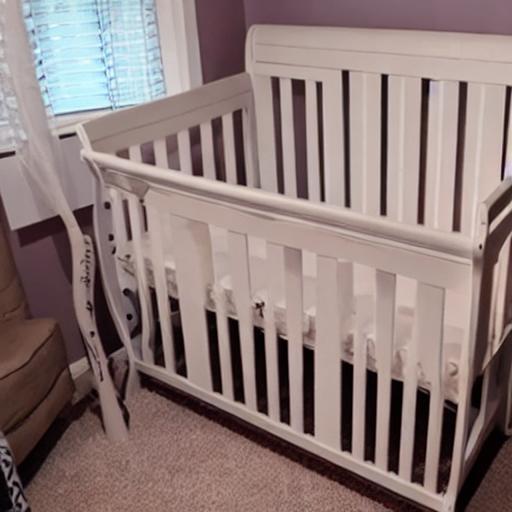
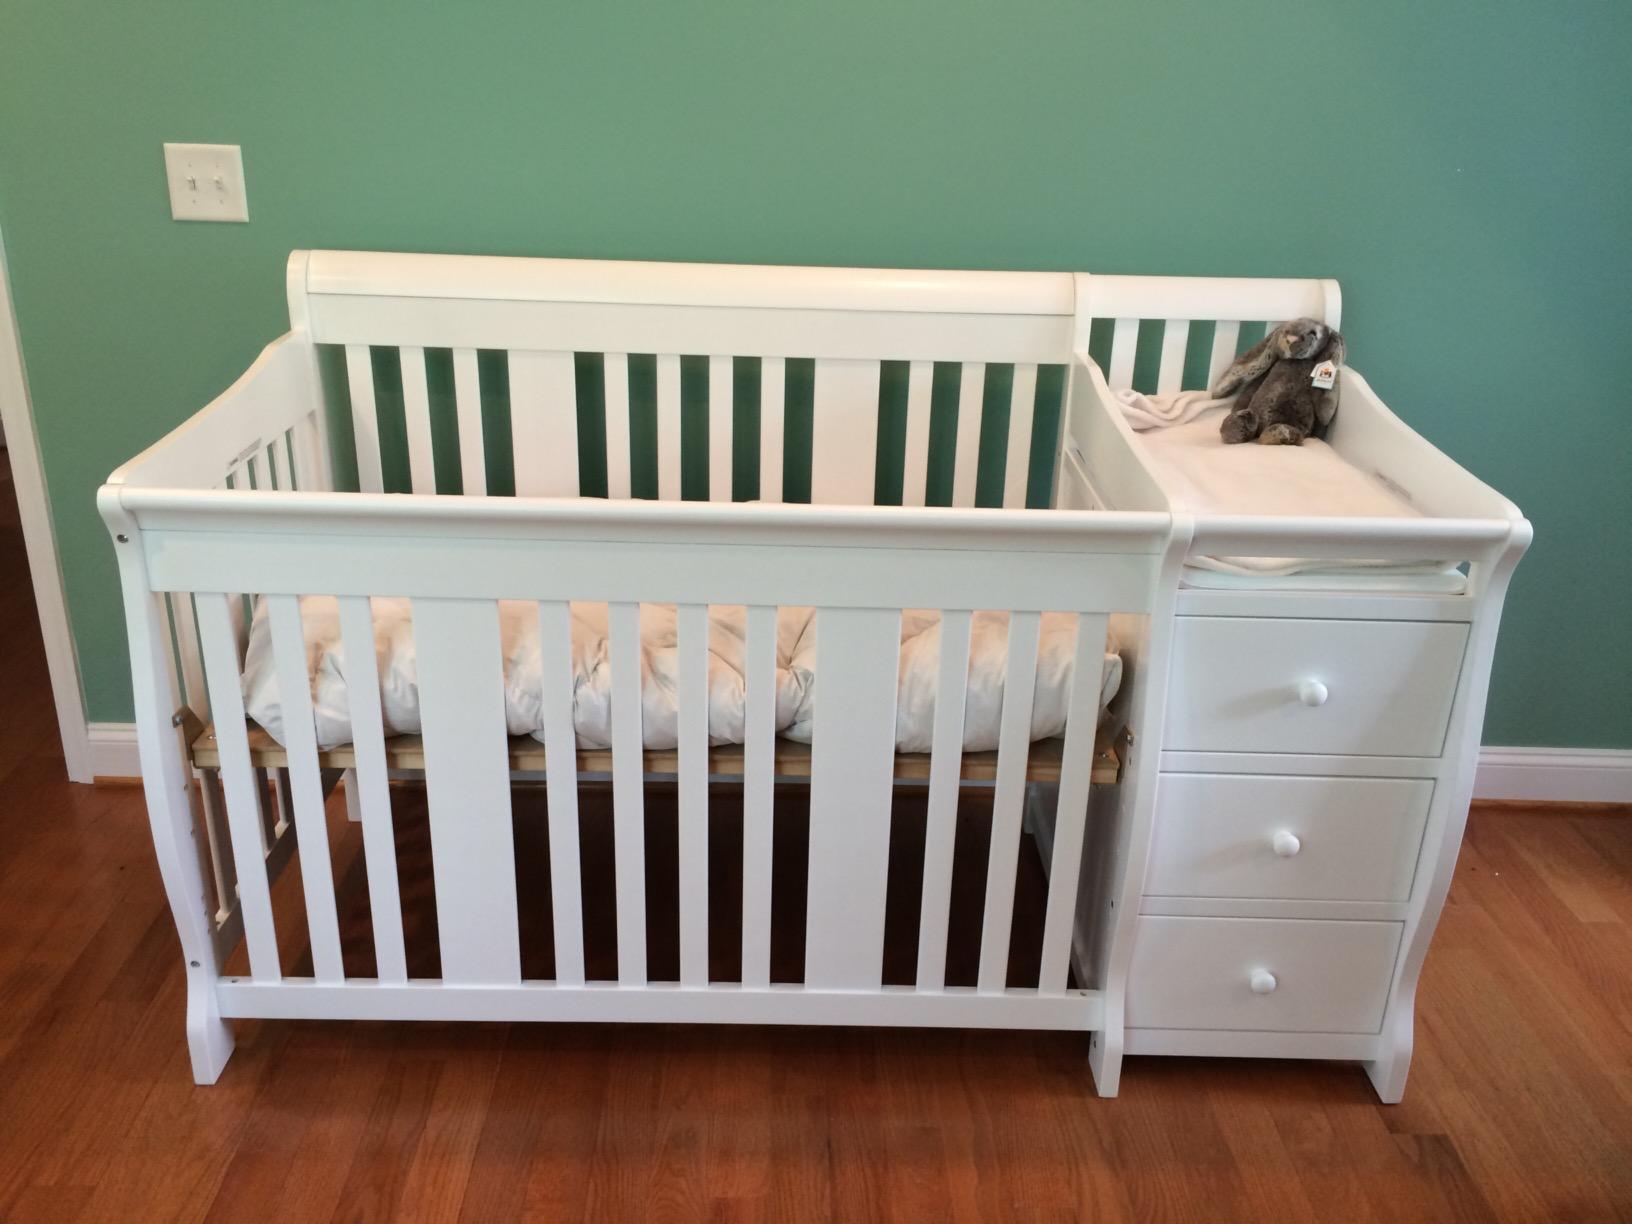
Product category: products_crib
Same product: no